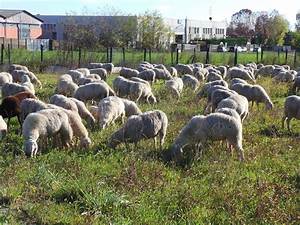
Label: sheep